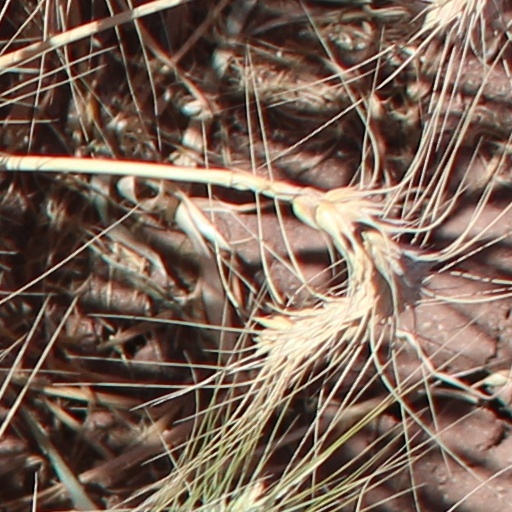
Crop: wheat